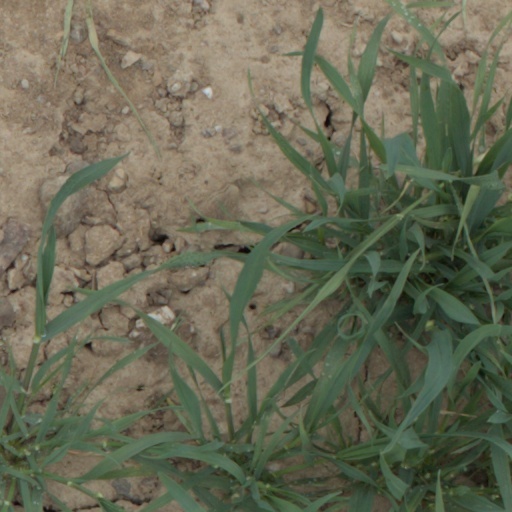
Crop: wheat